Nalini Cheriel

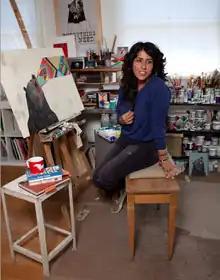

Nalini "Deedee" Cheriel is a visual artist, musician and filmmaker who lives in Los Angeles, California.